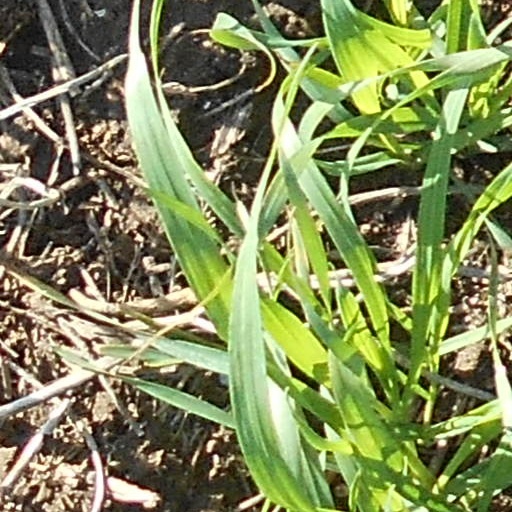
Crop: wheat